Welcome Horton Farm

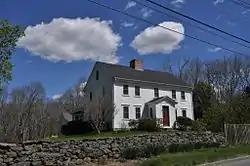

The Welcome Horton Farm is a historic farmhouse at 122 Martin Street in Rehoboth, Massachusetts, USA. The -story wood-frame house was built c. 1750–70, and is a well-preserved Georgian style house. Its enclosed front entry is possibly an original feature, and there is fine period woodwork inside. Some of the walls, covered by more recent paneling, may have been stencilled. The house was for many years in the Martin family (for whom the street is named), coming into the hands of Welcome Horton in 1895.